Olkhon Island

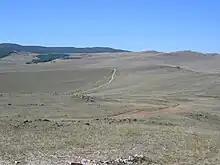
Semi-desert landscape on Olkhon Island

Peschanaya Village is an abandoned settlement famous for its picturesque sand dunes and the unique appearance of the trees found here – stilted trees with their roots exposed above the sand. The constant winds that blow from the sea towards land move the sand away from the shore and form high sand hills, which are called "moving sands", as these sand dunes constantly change location depending on the direction of the wind. This strong wind has also resulted in the exposure of roots of trees near the shore, giving the trees the appearance of a standing person, thus earning them the name "walking trees".